James Young (Royal Navy officer, born 1717)

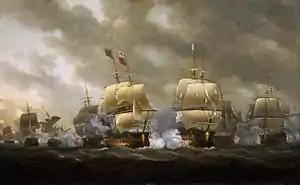
"The Battle of Quiberon Bay", an 1812 work by Nicholas Pocock. Young flew a broad pennant while in command of during the battle.

Young remained in active service after the events at Minorca, and in April 1757 was in command of the 70-gun , part of the fleet sent under Edward Hawke to raid the French port of Rochefort in September that year. In March 1759 he took over command of the 74-gun , and was part of Hawke's fleet patrolling the French coast. He was appointed a commodore in the fleet, and flew his broad pennant aboard the "Mars" during the Battle of Quiberon Bay on 20 November 1759. The battle ended in a British victory over the French fleet commanded by the Comte de Conflans. Young went on to command a number of small squadrons in the Western Approaches to the English Channel, blockading the coast of Quiberon and the port of Brest.